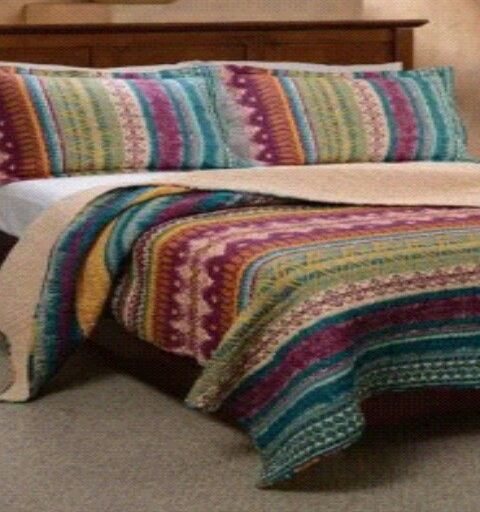
this will cover the futon in the living room then add another one for my bedroom .